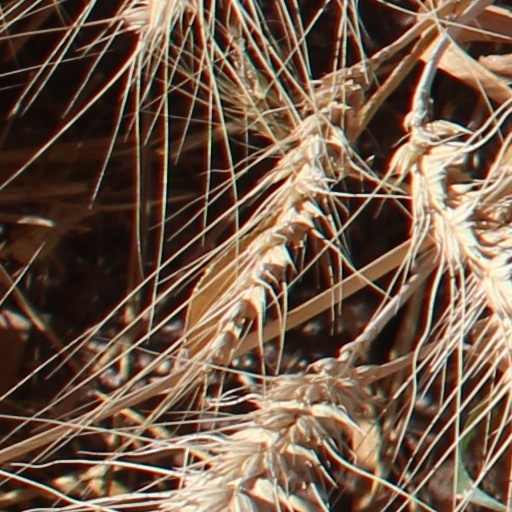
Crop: wheat